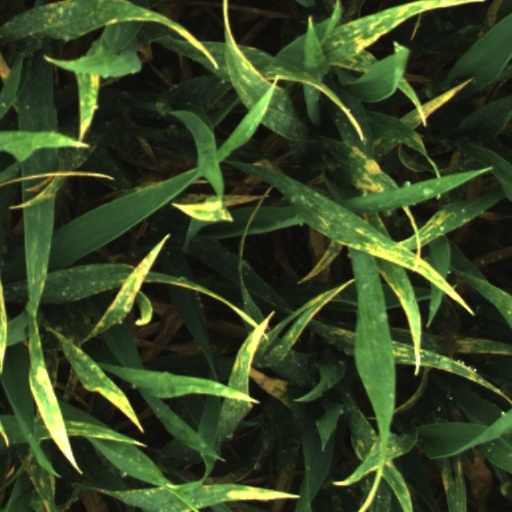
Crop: wheat